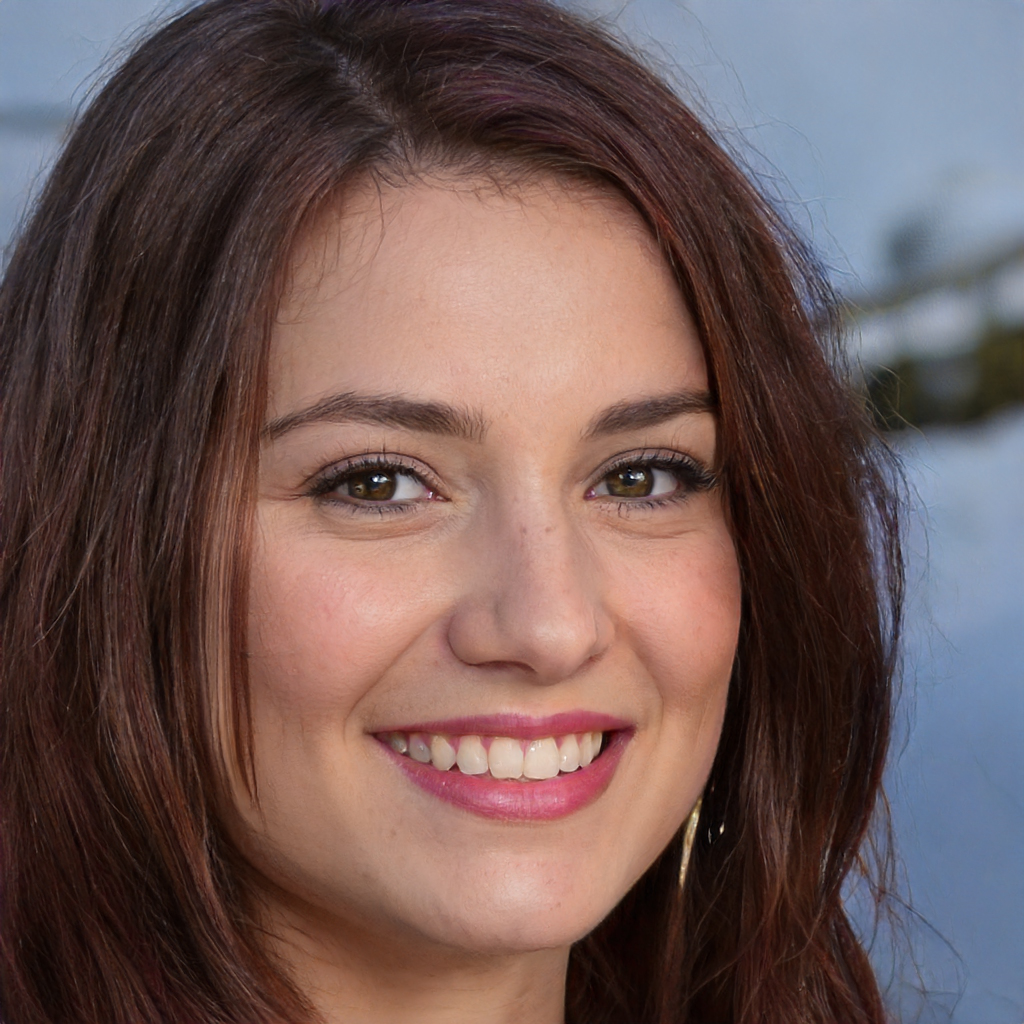
Label: Colored